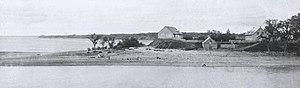
Photographie, Poste de traite de la Compagnie de la Baie d'Hudson, rivière Métabetchouan, Pointe-Bleue, région du Lac-Saint-Jean, QC, vers 1890, Gélatine argentique, 11.5 x 19.4 cm
La rivière Métabetchouane est un affluent du lac Saint-Jean, dans la province de Québec, au Canada. Le cours de cette rivière traverse successivement les municipalités régionales de comté de La Jacques-Cartier, de La Tuque, de Lac-Saint-Jean-Est et du Domaine-du-Roy, respectivement dans les régions administratives de la Capitale-Nationale, de la Mauricie et du Saguenay–Lac-Saint-Jean.